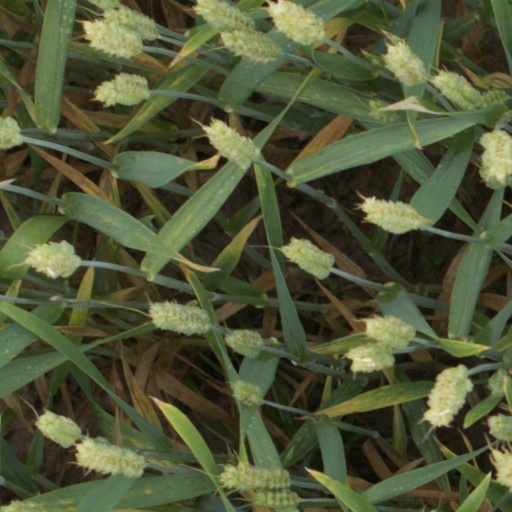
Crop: wheat